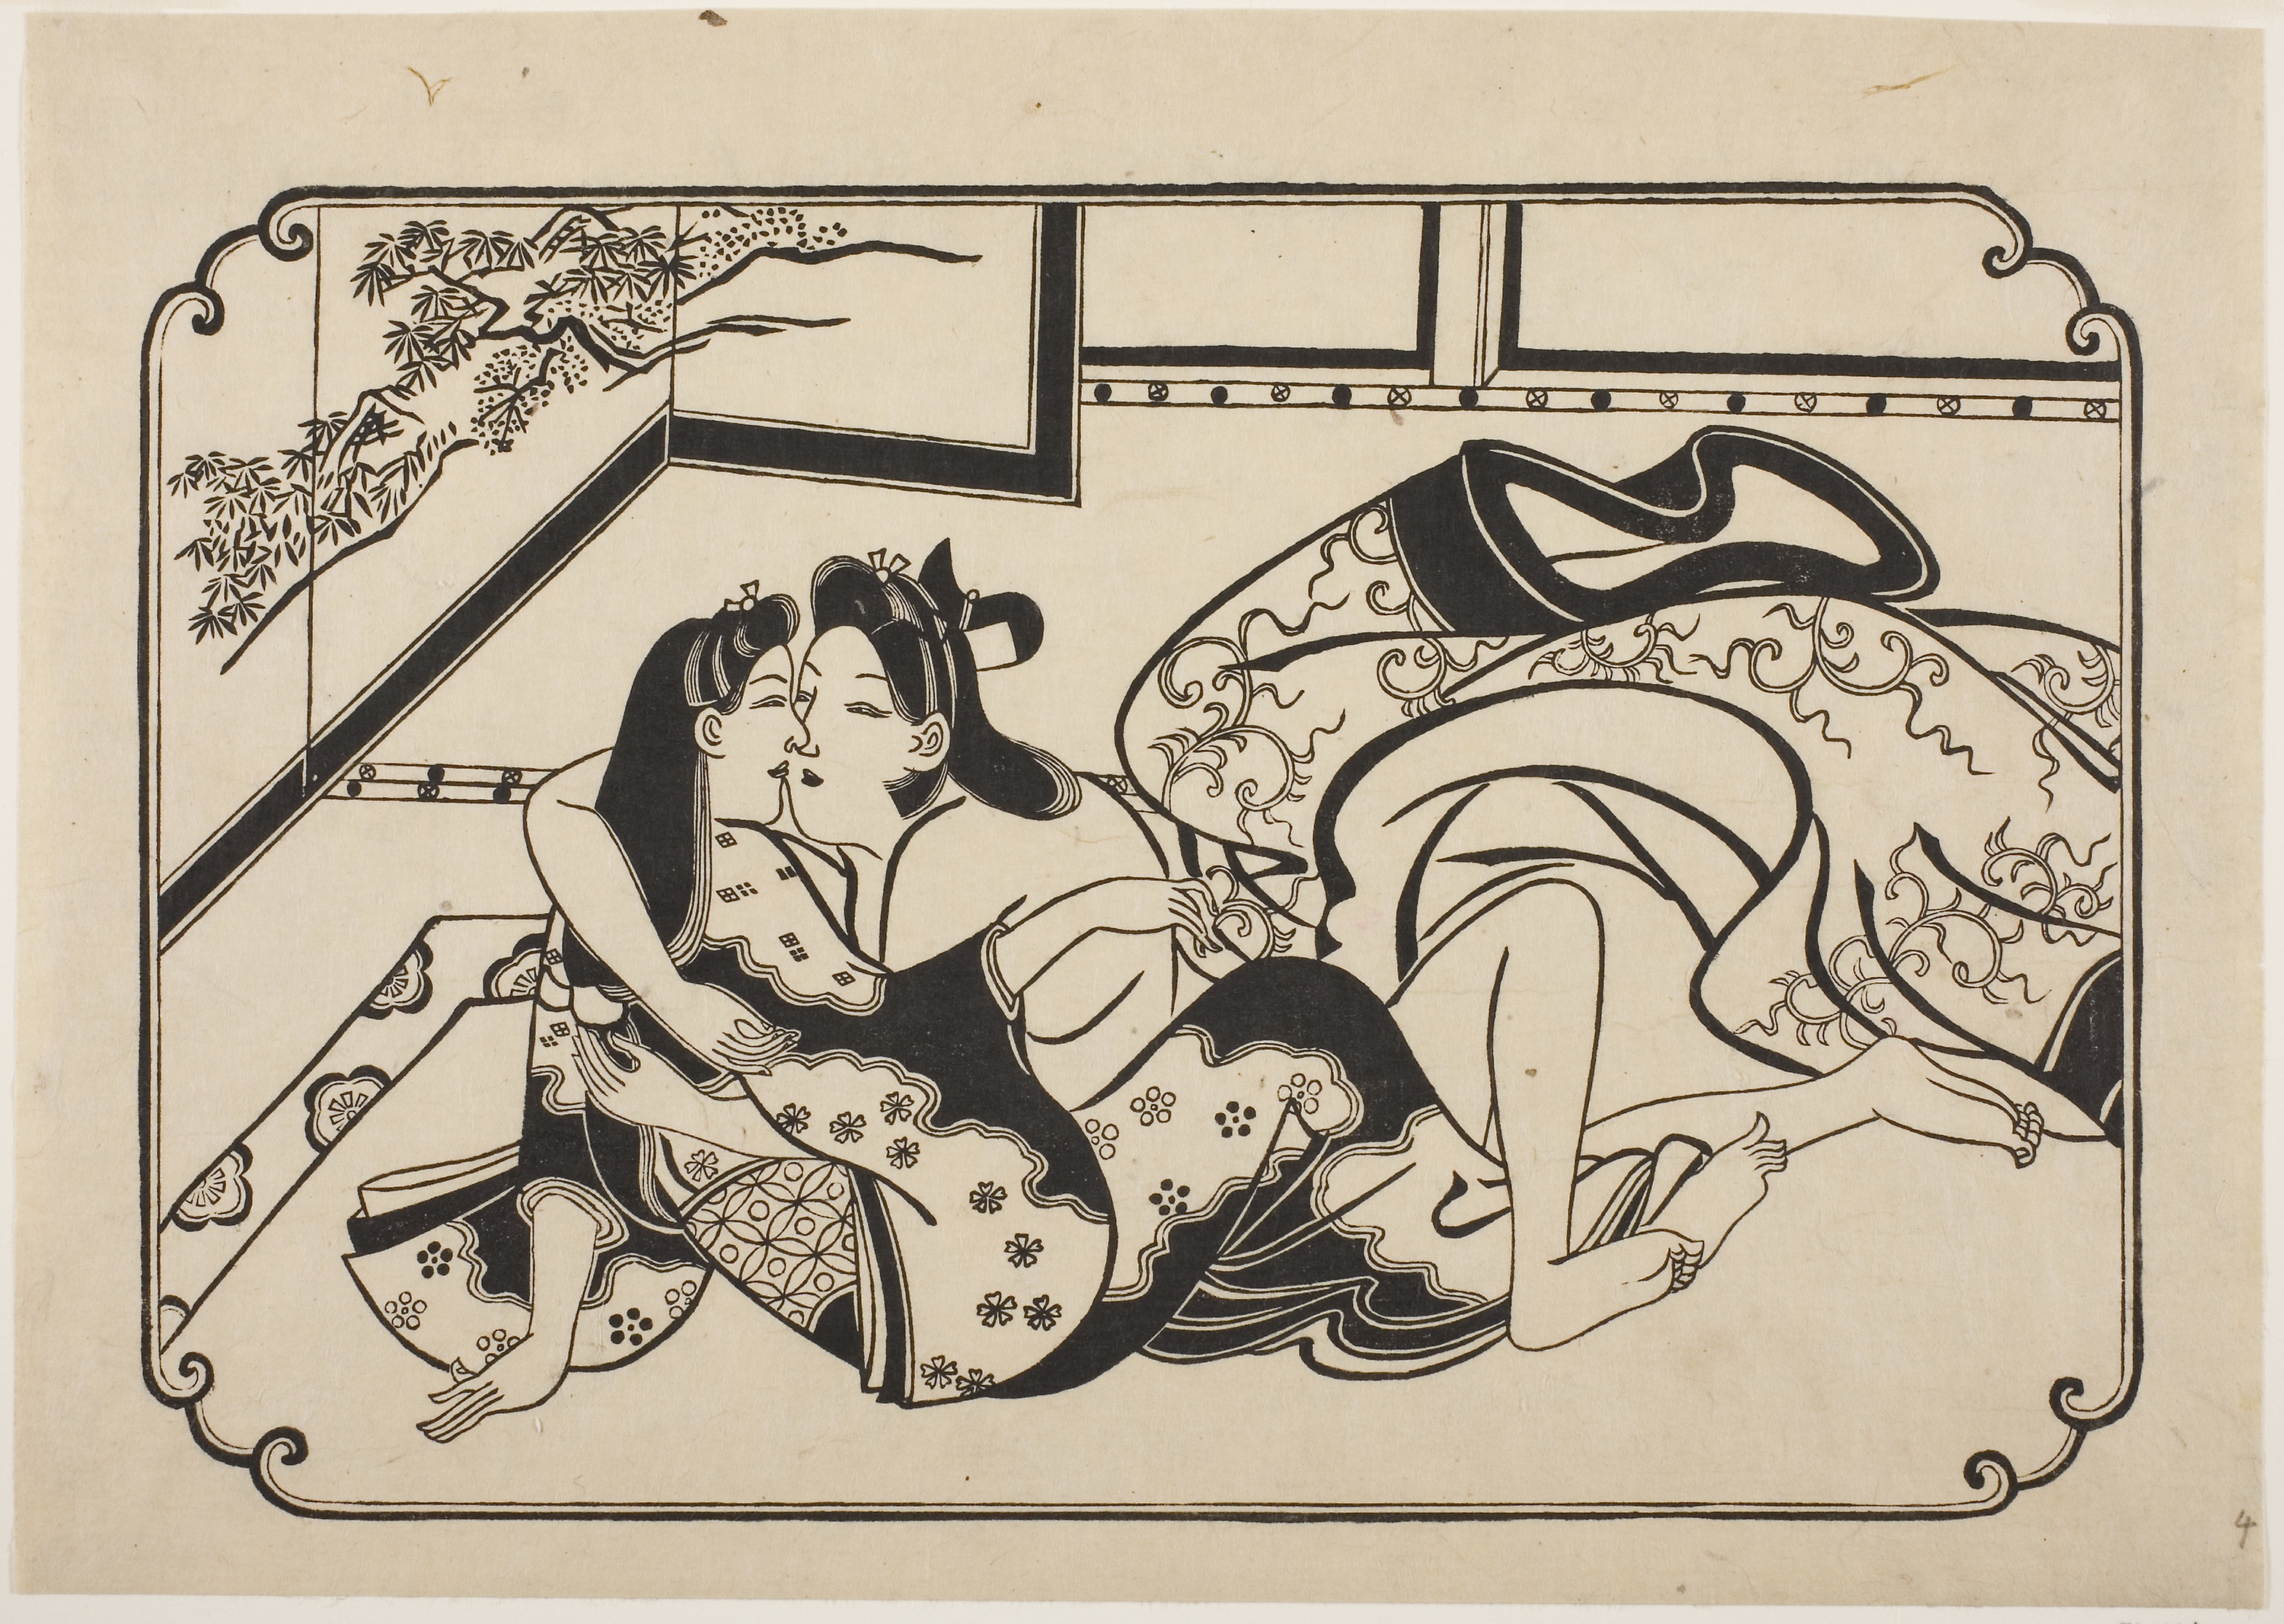
cartoon, mammal, art, text, drawing, font, illustration, black and white, design, fiction, printmaking, human behavior, fictional character, comics, graphics, visual arts